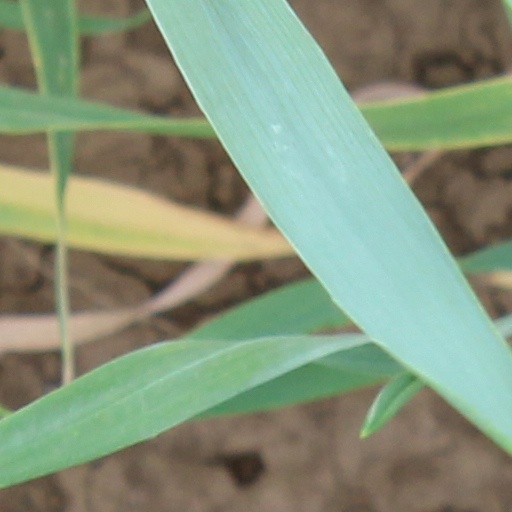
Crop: wheat